History of religion in the United States

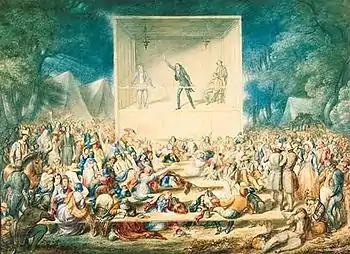
1839 Methodist camp meeting

In 1800, major revivals began that spread across the nation: the Second Great Awakening in New England and the Great Revival in Cane Ridge, Kentucky. The principal religious innovation produced by the Kentucky revivals was the camp meeting.